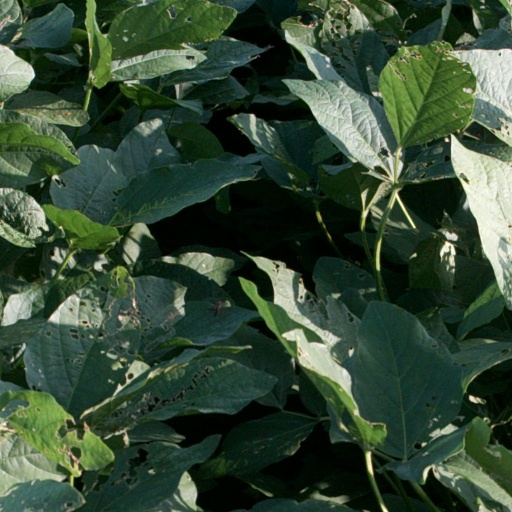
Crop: soybean